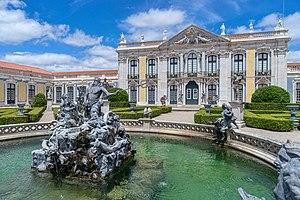
Palais_royal_de_Queluz - Fontaine
Le palais royal de Queluz est un château portugais du XVIIIᵉ siècle situé à Queluz, une freguesia de la municipalité de Sintra, dans le district de Lisbonne. Parmi les derniers grands bâtiments rococo construits en Europe, le palais a été conçu comme lieu de villégiature estivale pour Pierre III de Bragance, roi consort et futur mari de la reine Marie Iʳᵉ, sa nièce.